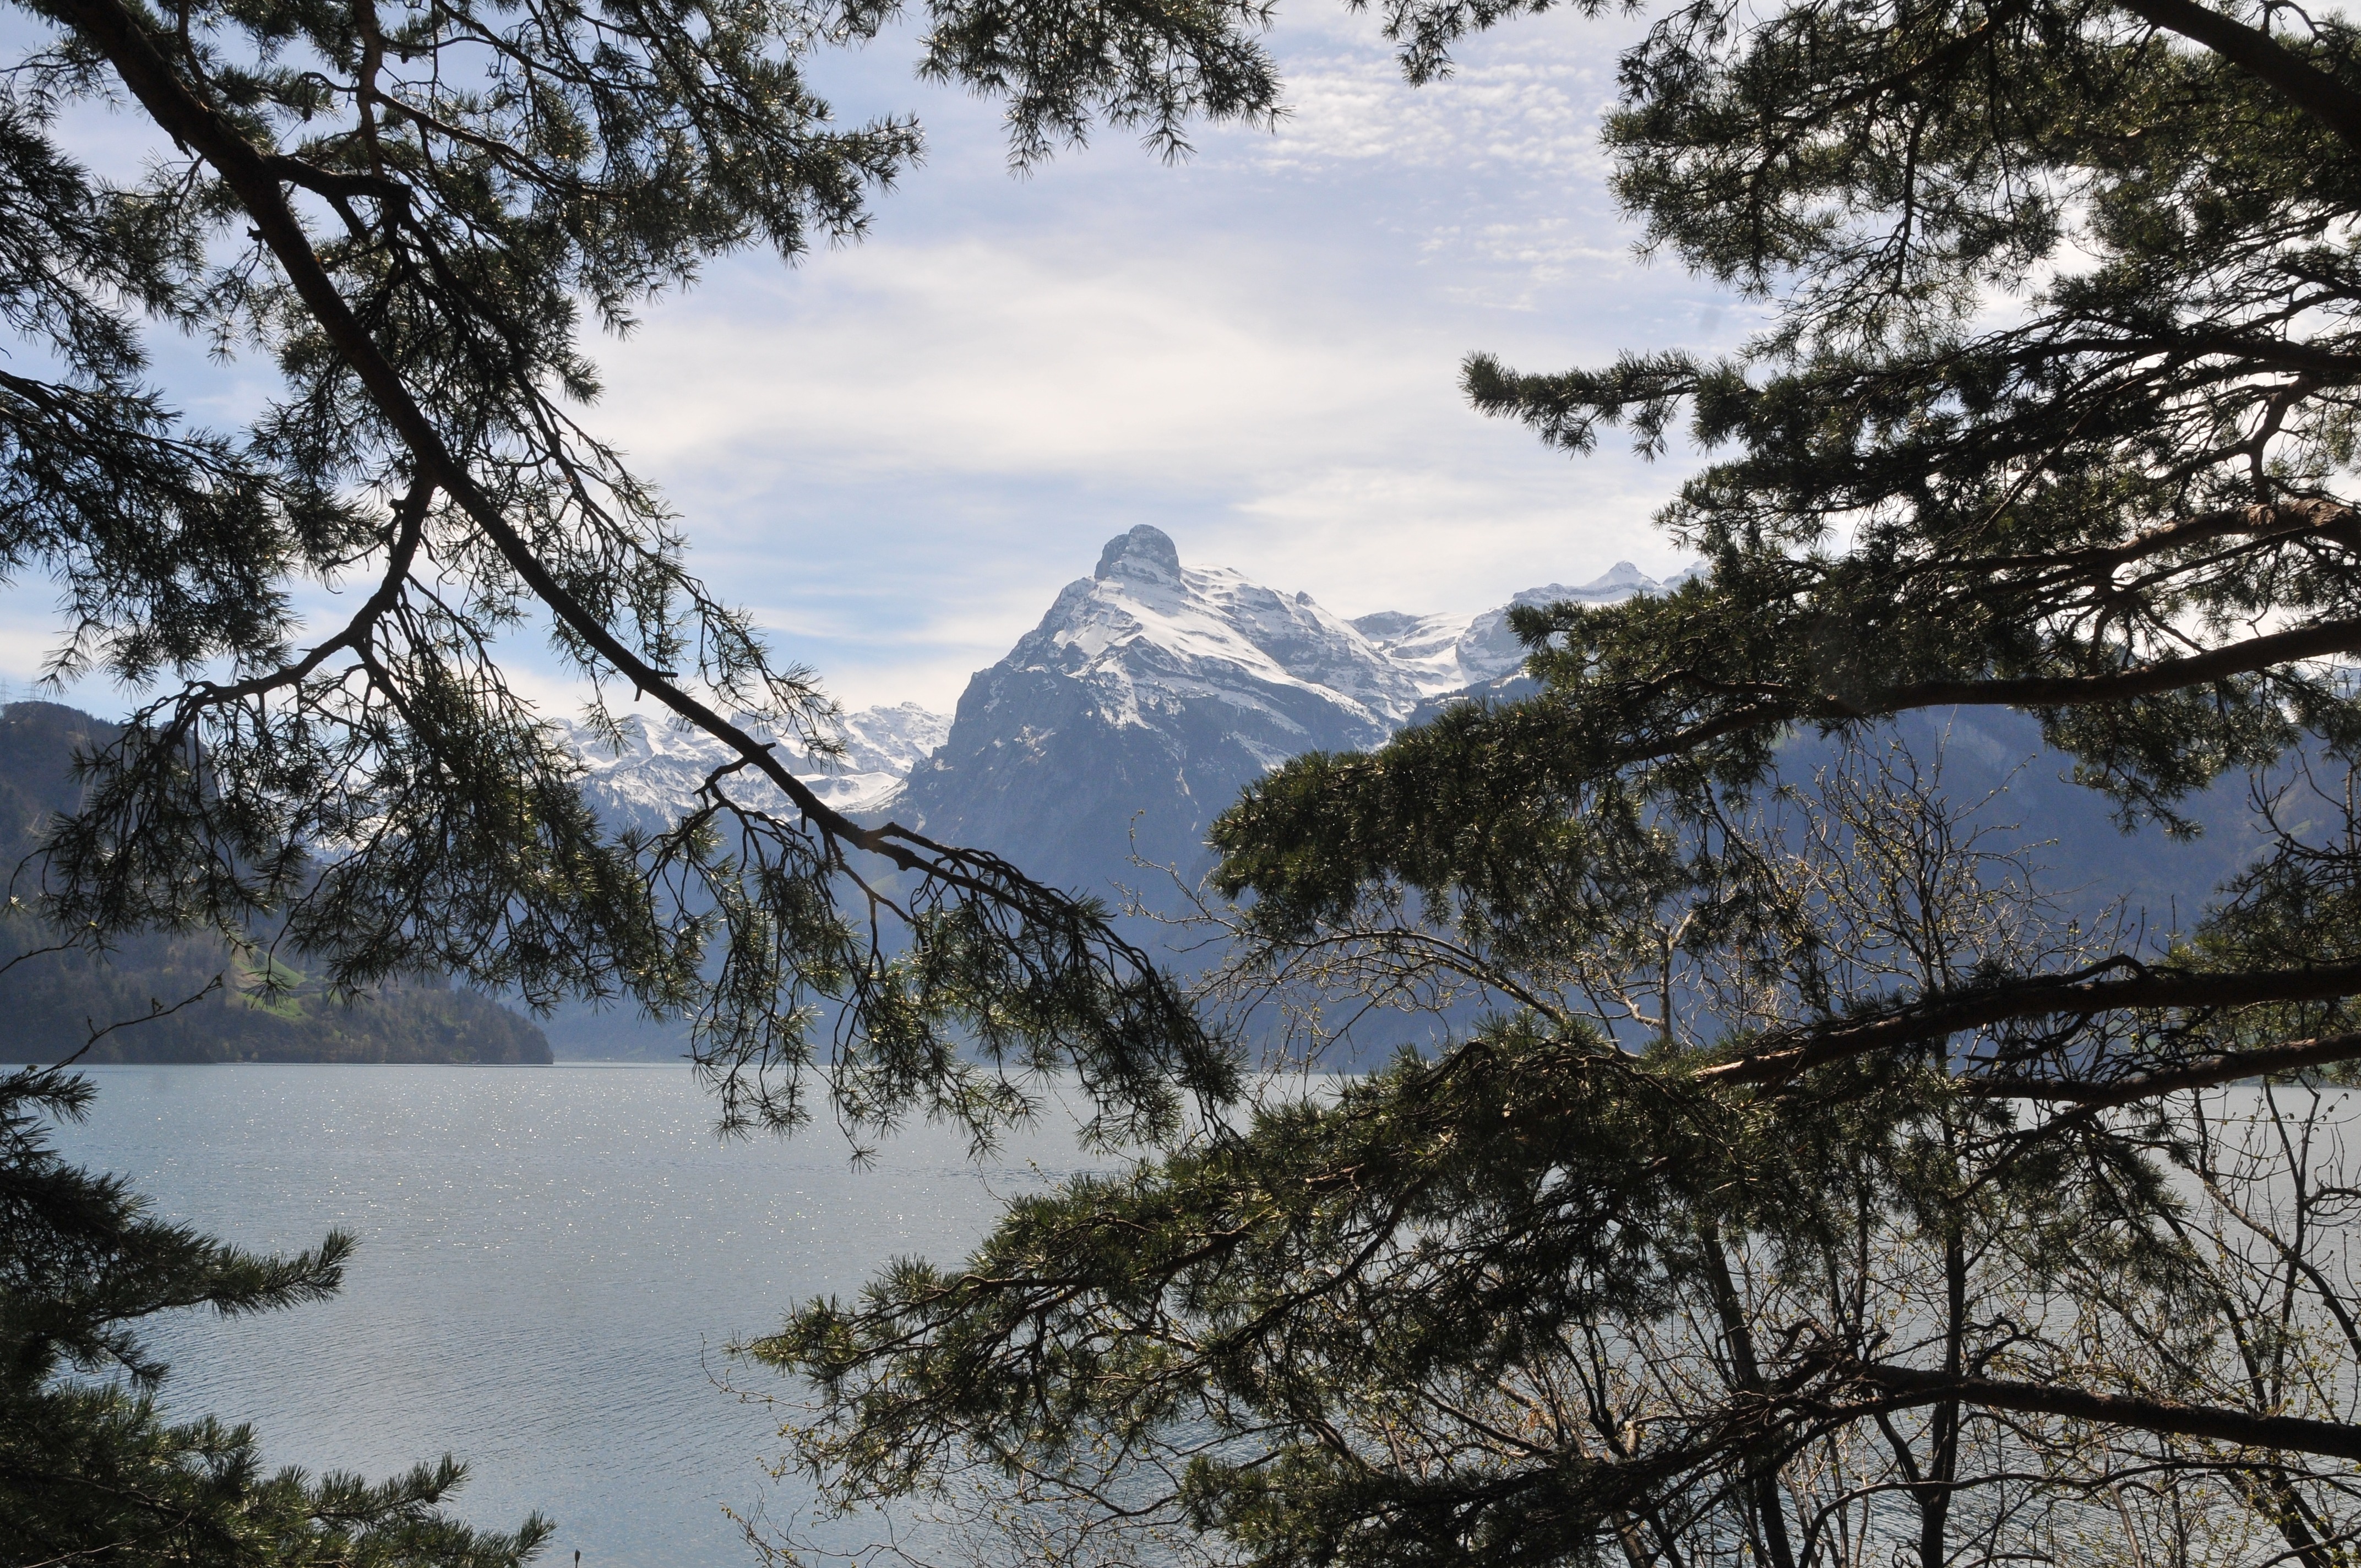
landscape, tree, water, nature, forest, wilderness, mountain, snow, winter, plant, lake, river, autumn, weather, season, woody plant, mountainous landforms